Sir Thomas More Street

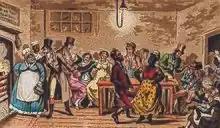
"Tom, Jerry & Logic amongst the unsophisticated sons & daughters of nature in the East" - an illustration of Pierce Egan's work by George Cruikshank. The picture shows the "Coach and Horses" public house in East Smithfield. The racial mix of the community is evident.

Around 1821 the writer Pierce Egan wrote a semi-autobiographical account of a visit to the "Coach and Horses" public house on Nightingale Lane. Egan compared the East End's informal egalitarian nightlife favourably to the formality of the West End.